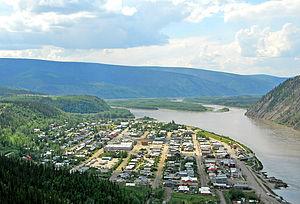
Voici la liste des lieux historiques nationaux du Canada situé au Yukon. En mars 2011, on compte 11 lieux historiques nationaux au Yukon, dont cinq sont administrés par Parcs Canada.
Dawson est un village situé dans le territoire du Yukon, au Canada.
Cet article présente une liste des municipalités du Yukon. Elle recense toutes les municipalités incorporées de chaque catégorie en date de février 2016. Ces municipalités sont classées par ordre alphabétique dans un tableau triable contenant leur statut, leur nom officiel en français conformément à la loi, leur date d'incorporation et les données démographiques de Statistique Canada issues du recensement de 2011 visant à refléter leurs places en superficie et en nombre d'habitants.